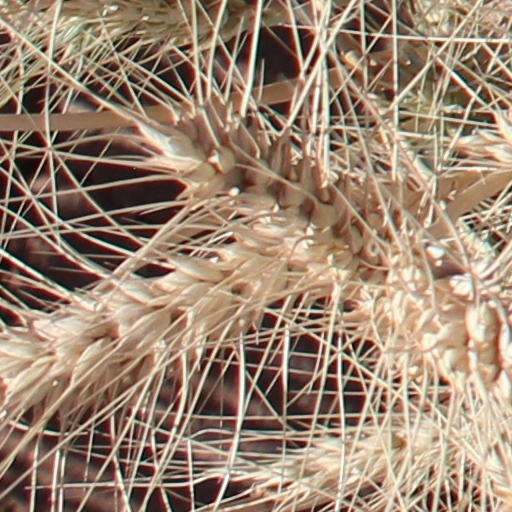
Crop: wheat